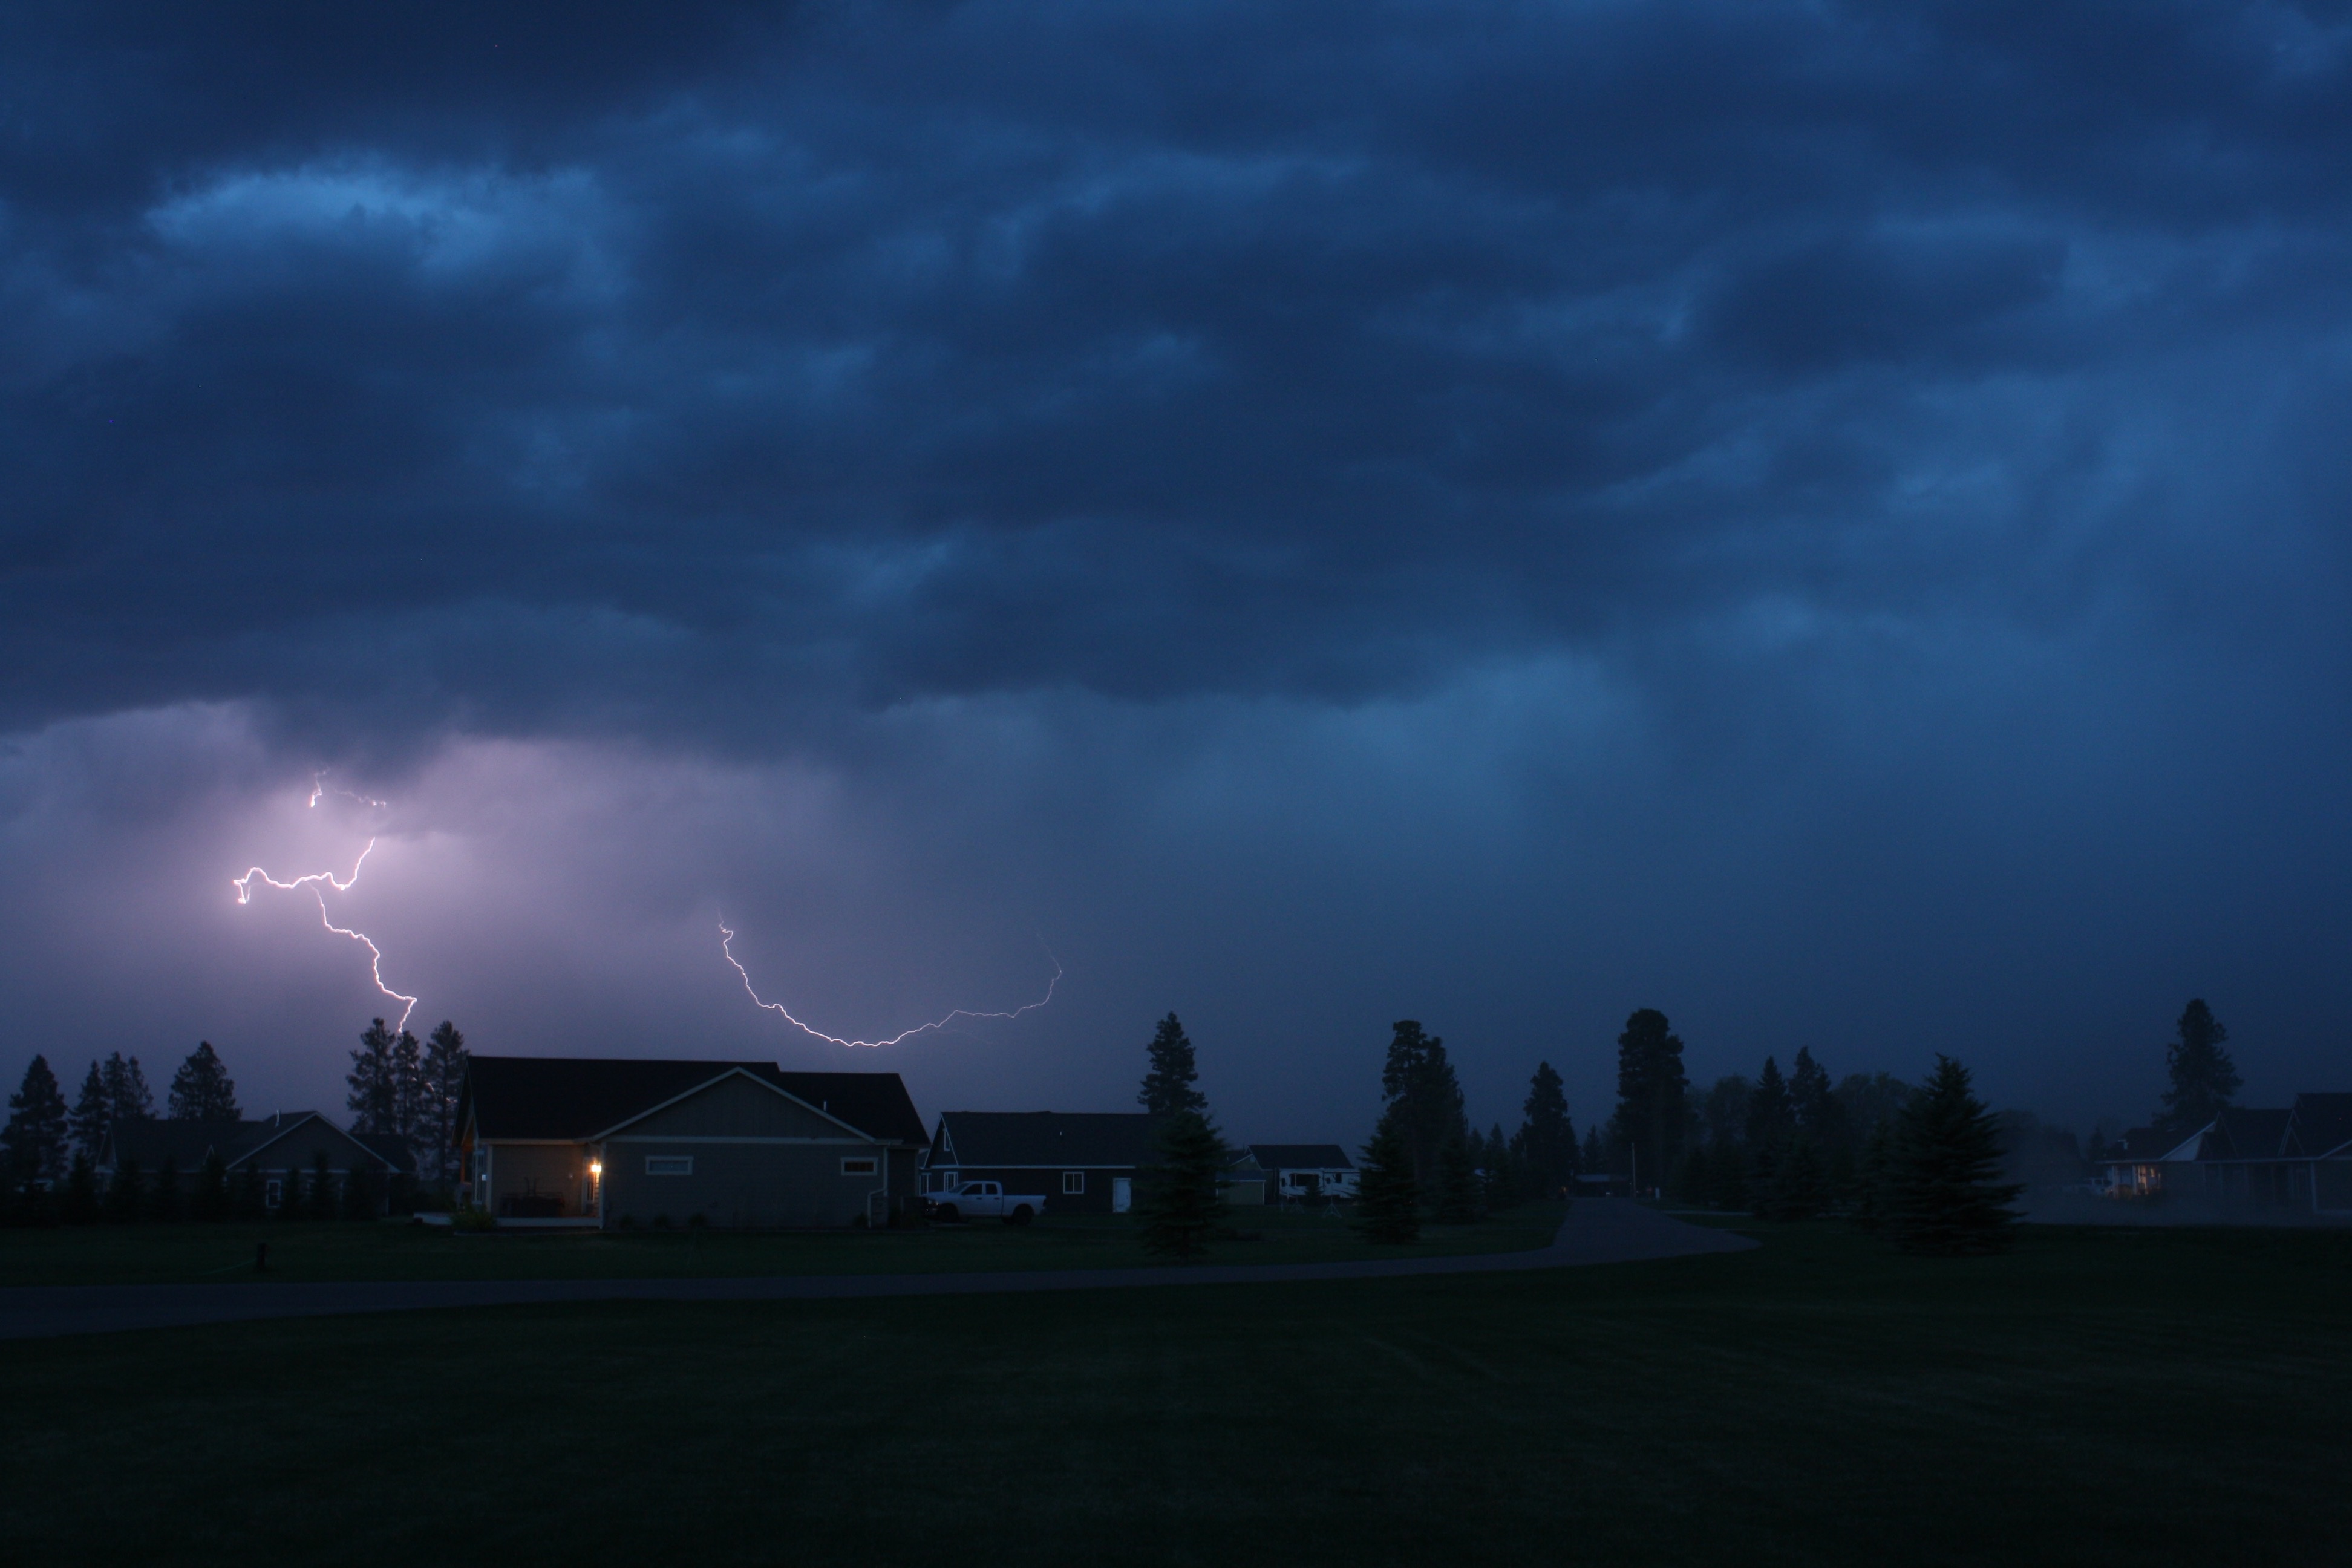
cloud, sky, night, wind, dawn, atmosphere, dusk, evening, weather, storm, cumulus, darkness, lightning, thunder, thunderstorm